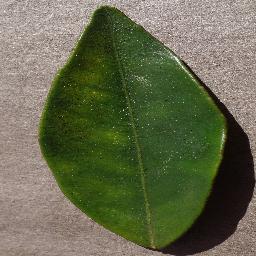
Label: Orange___Haunglongbing_(Citrus_greening)